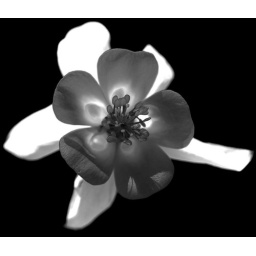
Aqualiga flower converted to black and white in Photoshop elements